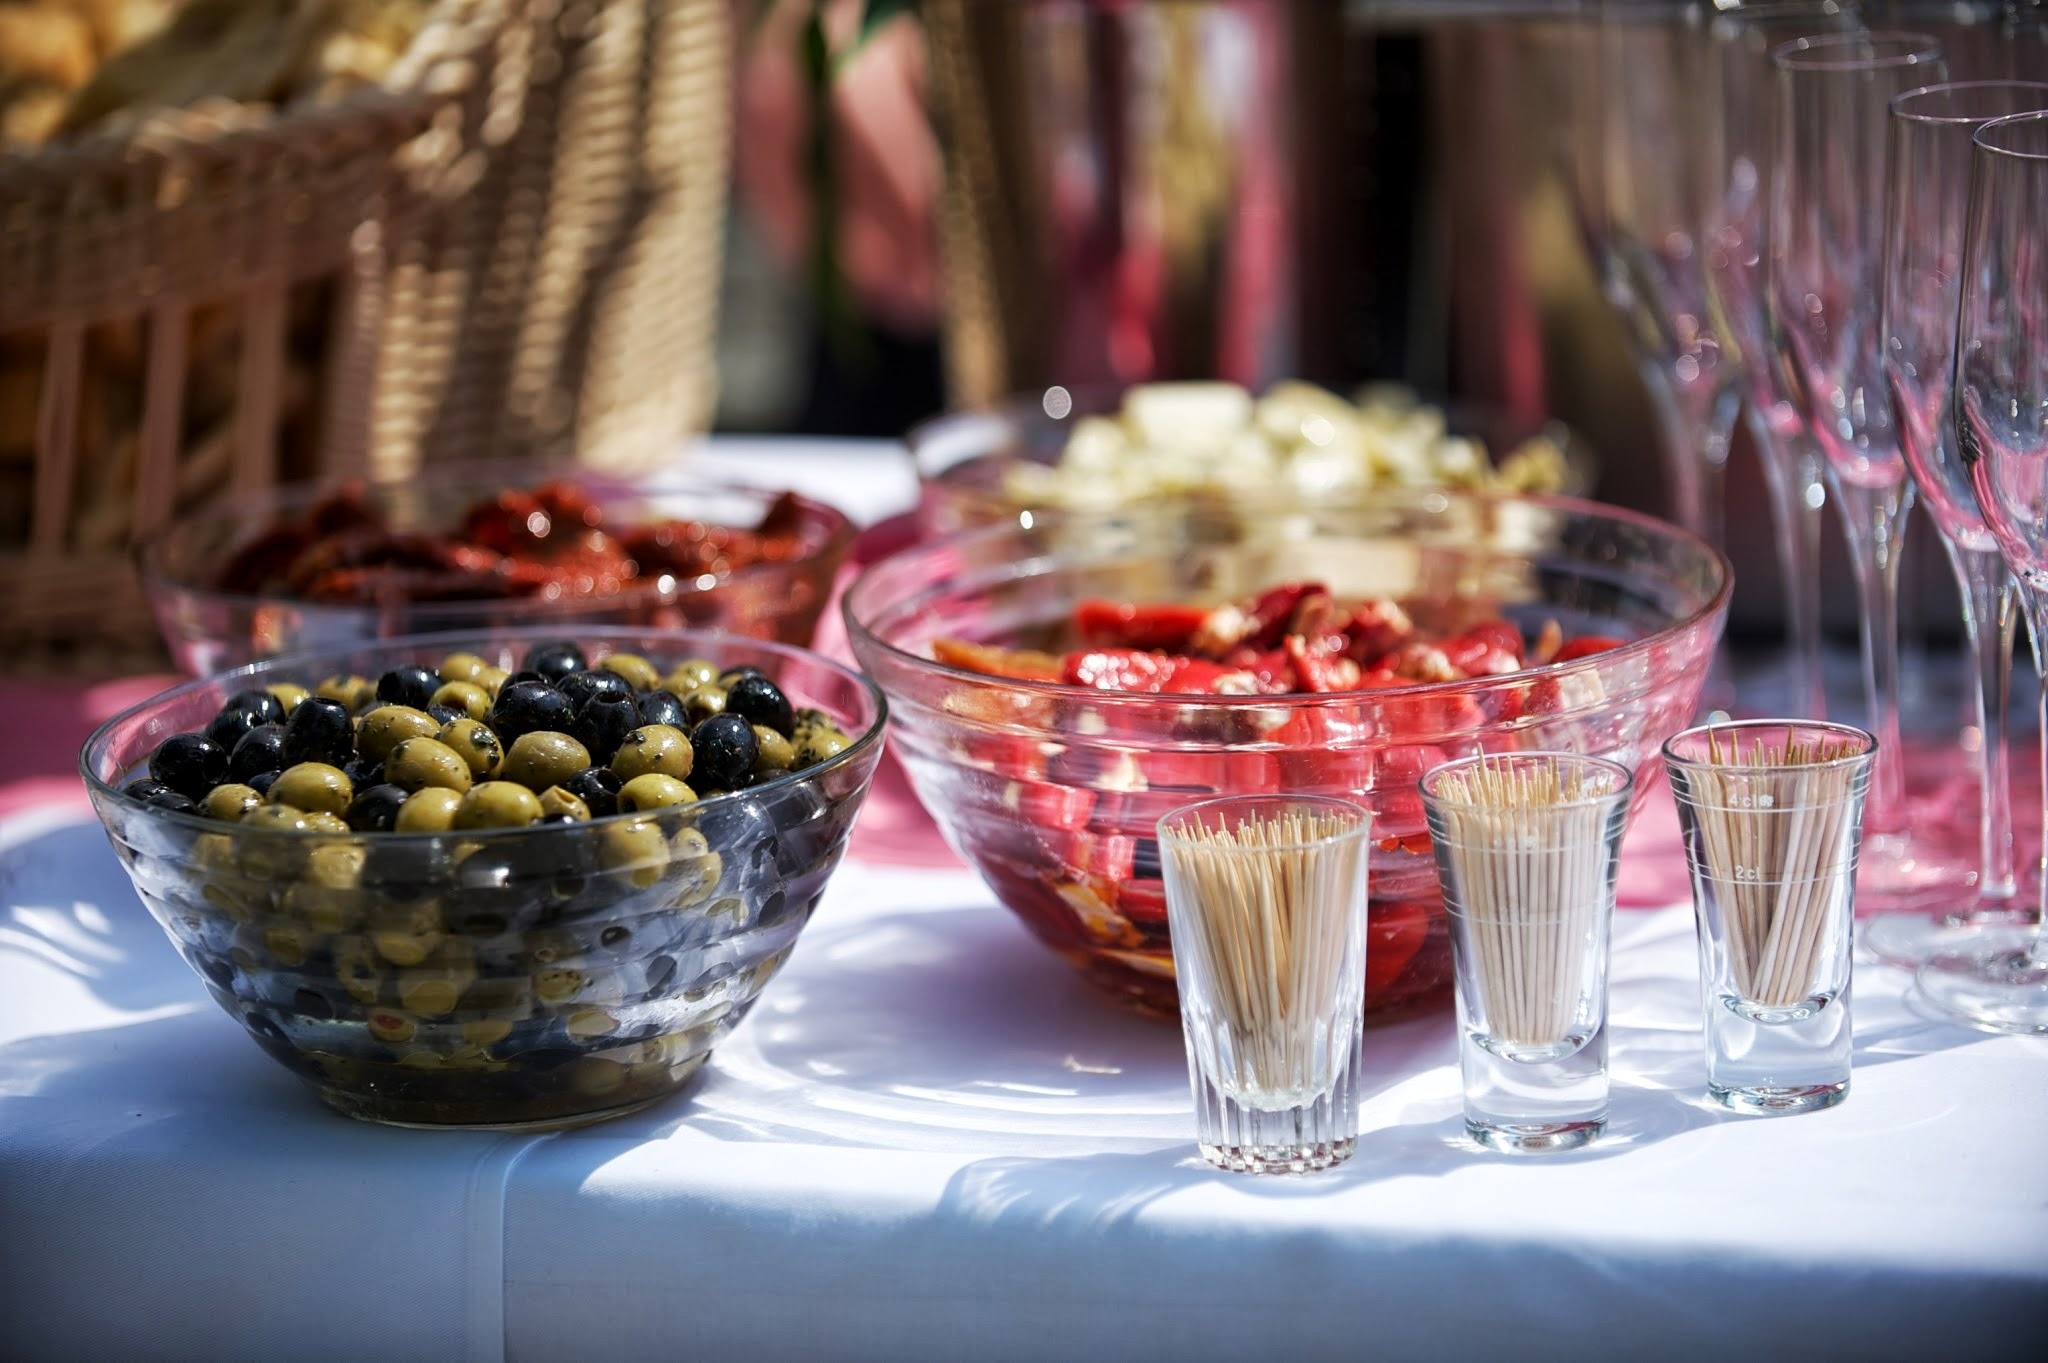
table, glass, bowl, meal, food, produce, breakfast, dessert, white cloth, party, olives, brunch, toothpick, wine glasses